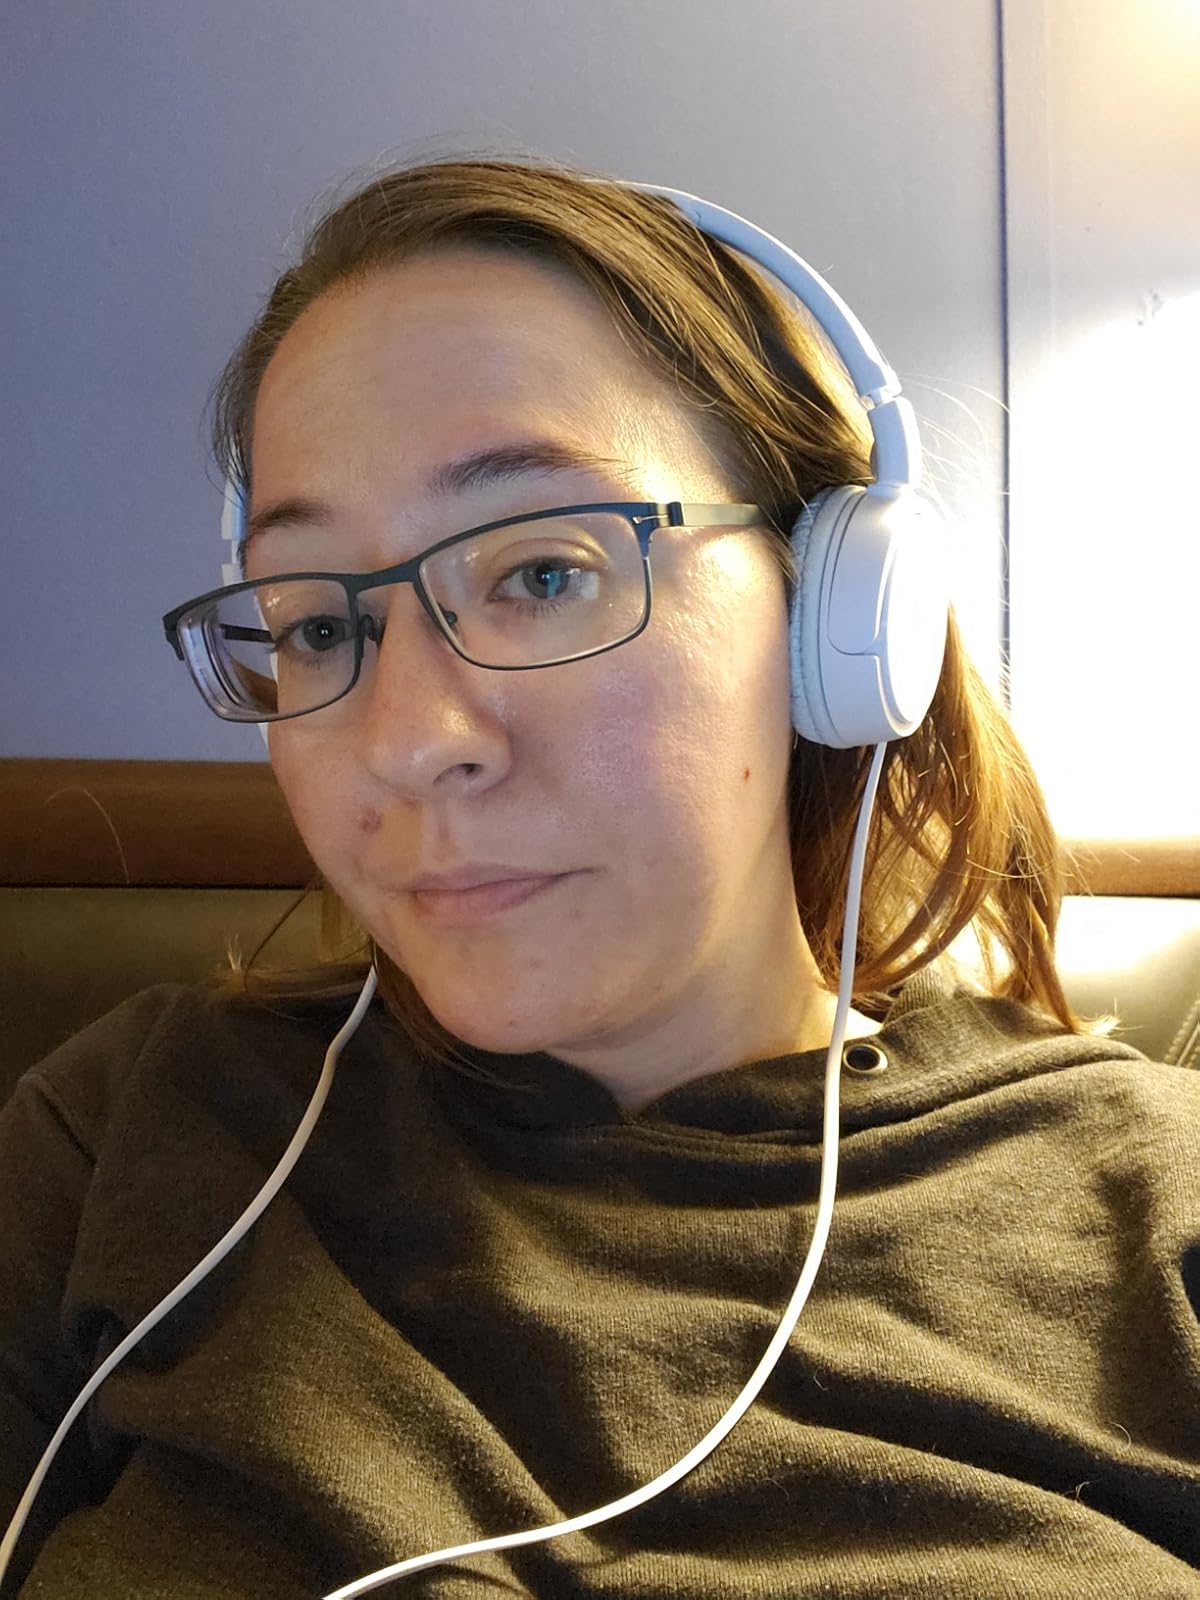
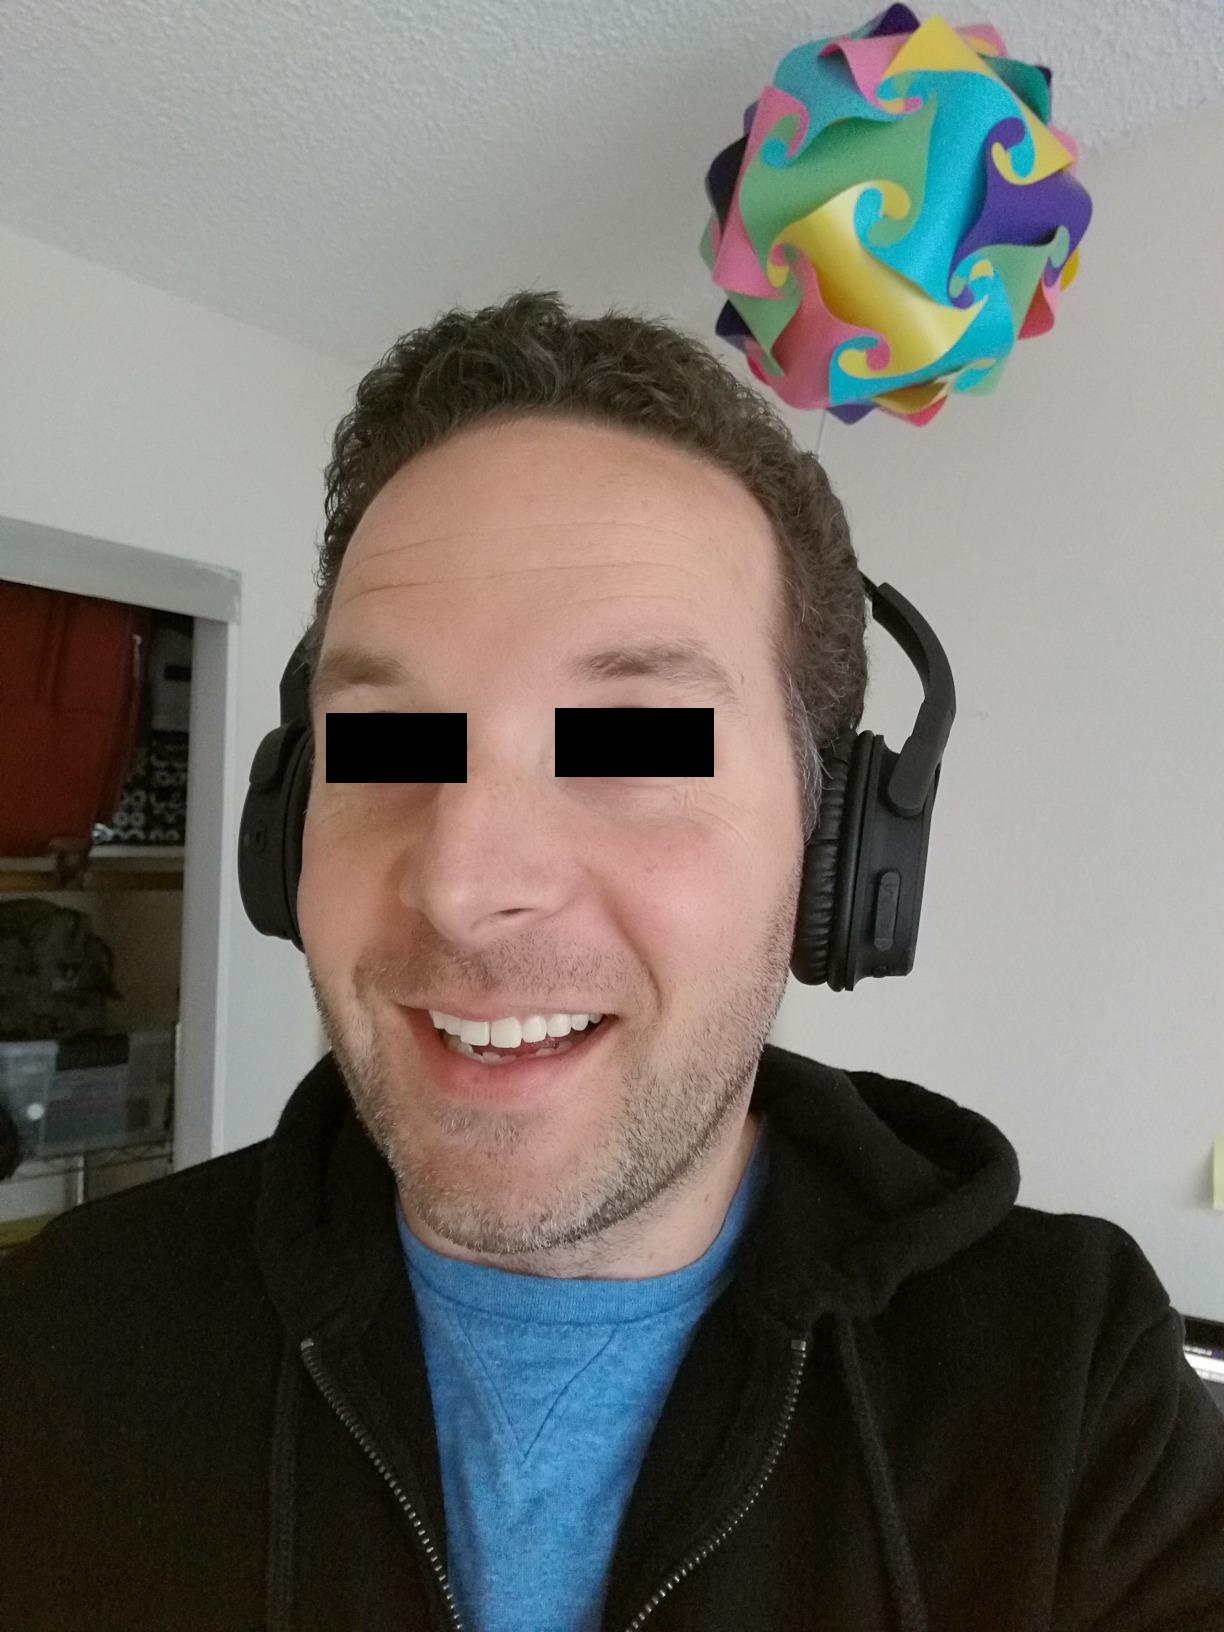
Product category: headphones
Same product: no